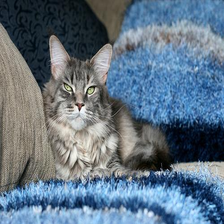
Species: cat
Breed: Maine Coon